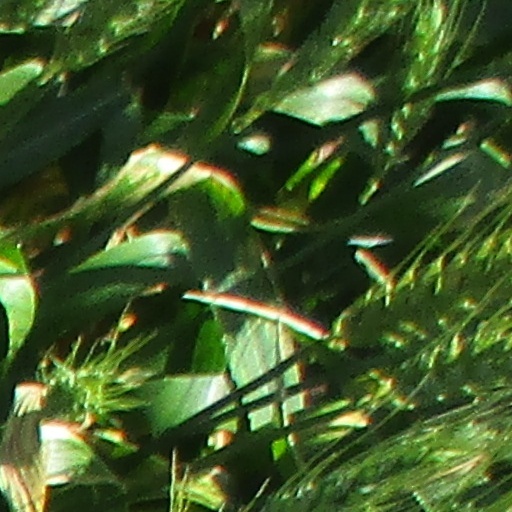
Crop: wheat